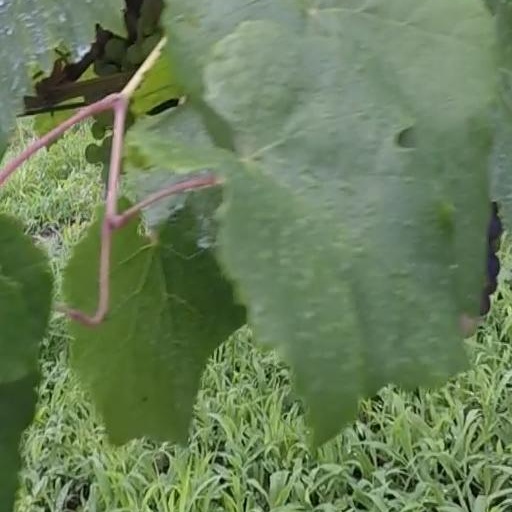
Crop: grape